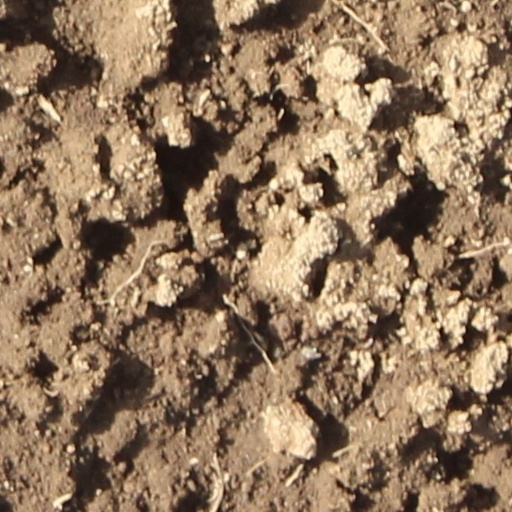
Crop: wheat